Freezer Burn (novel)

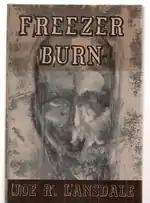
Cover art by George Pratt

Freezer Burn is a 1999 crime novel by American writer Joe R. Lansdale.